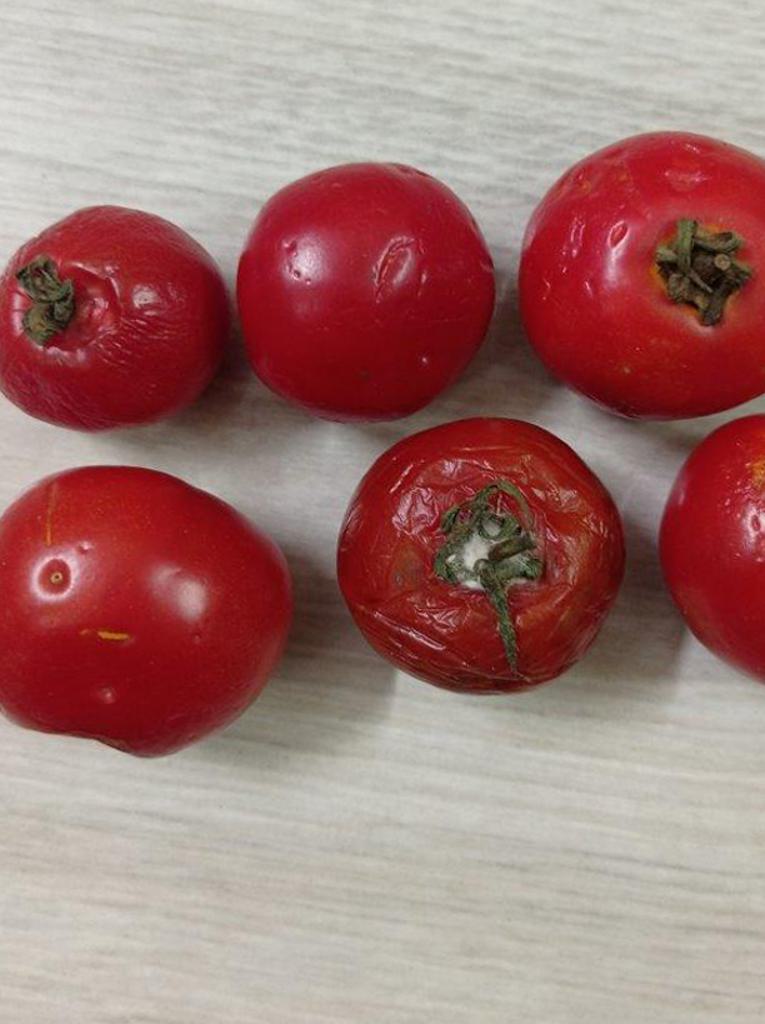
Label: Rotten